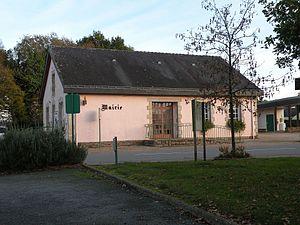
Mairie de Théhillac. Brezhoneg: Ti-kêr Tehelieg.
Théhillac [teijak] est une commune française située dans le département du Morbihan, en région Bretagne.